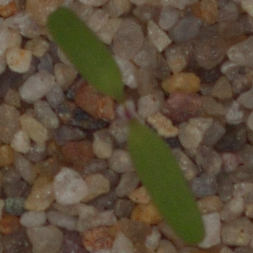
Label: fat_hen